Tomoaki Kanemoto

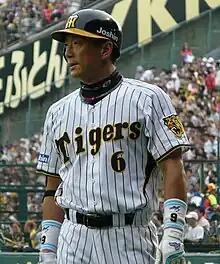
Kanemoto with the Hanshin Tigers in 2008

is a Japanese former professional baseball outfielder and manager. In his career as a player he spent 11 years with the Hiroshima Carp before moving to the Hanshin Tigers in 2003, where he spent another 10 years. He holds the world record for consecutive games played without missing an inning (1492, ending on April 18) and consecutive innings (13686, ending on 9th inning on April 17).